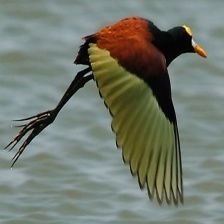
Species: NORTHERN JACANA
Scientific name: JACANA SPINOSA